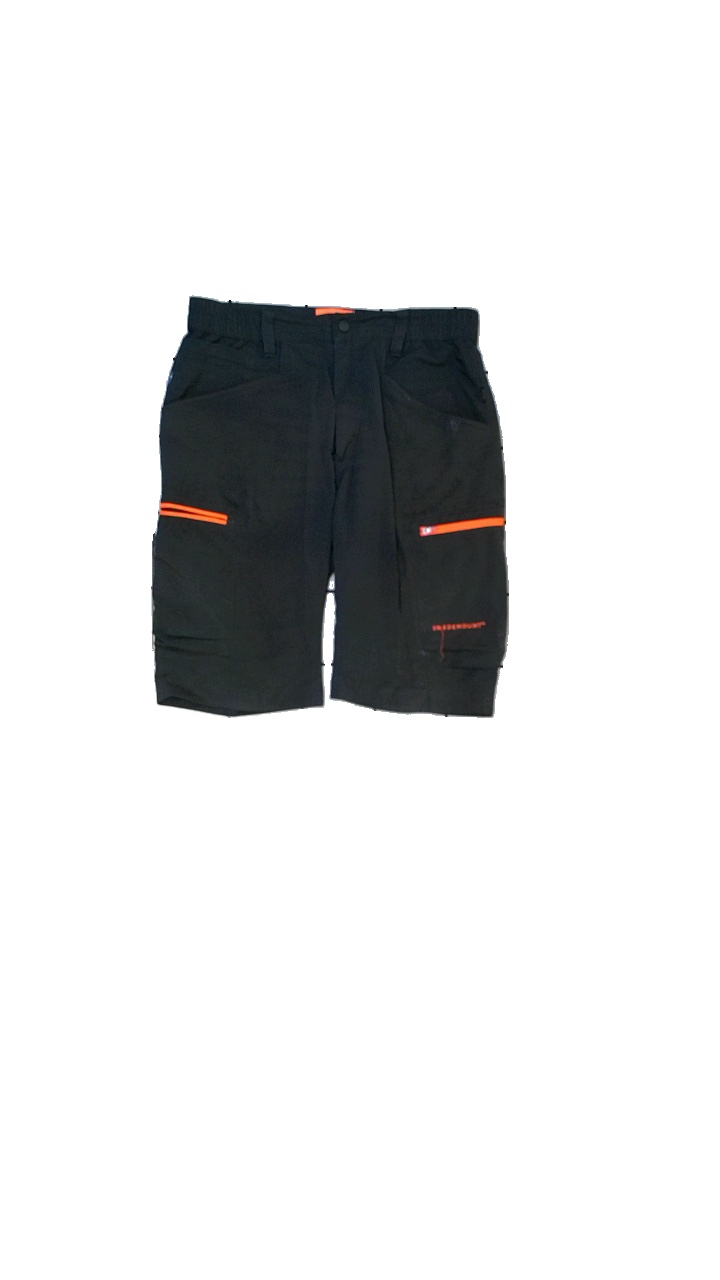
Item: Shorts (Men)
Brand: Swedemount
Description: shorts med fickor
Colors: Grey, Orange
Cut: Tight
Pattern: Embroidered
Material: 80% polyester 20% elastan
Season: All
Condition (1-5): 3
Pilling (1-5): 5
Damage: blekta och smuts fläckar
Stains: Major
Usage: Export
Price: <50